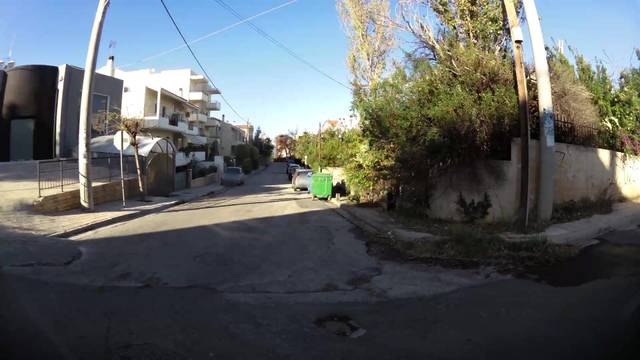
Region: Greece
Coordinates: 38.025, 24.001